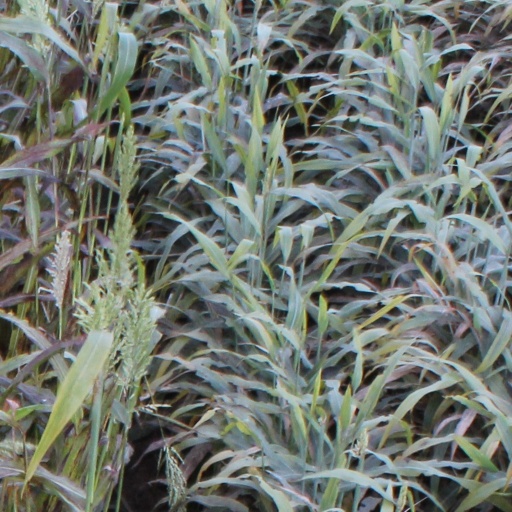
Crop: sorghum